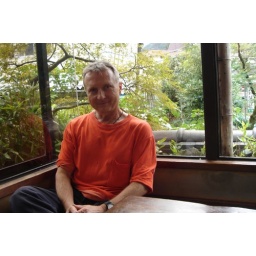
Relaxing in noodle house above river in Yumoto.